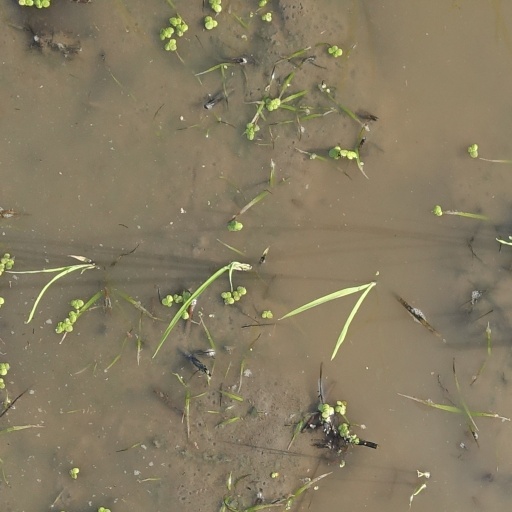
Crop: rice